Blockbuster bomb

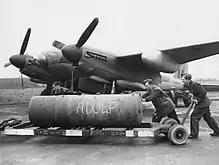
A 4,000 lb HC bomb, marked "Happy Xmas Adolf" being loaded onto a de Havilland Mosquito of No. 128 Squadron RAF

The first type of aircraft to carry bombs operationally was the Wellington during a strike on Emden in April 1941; carriage of the bomb required the bomb beam to be removed from the bomb bay and a slot cut in the bomb doors - the bomb protruded slightly through this and, on release, simply fell out through the hole. The bomb later became part of the standard bomb load of the RAF's heavy night bombers and Mosquitoes of the Light Night Strike Force, whose aircraft would sometimes bomb Berlin twice in one night, flown by two different crews.